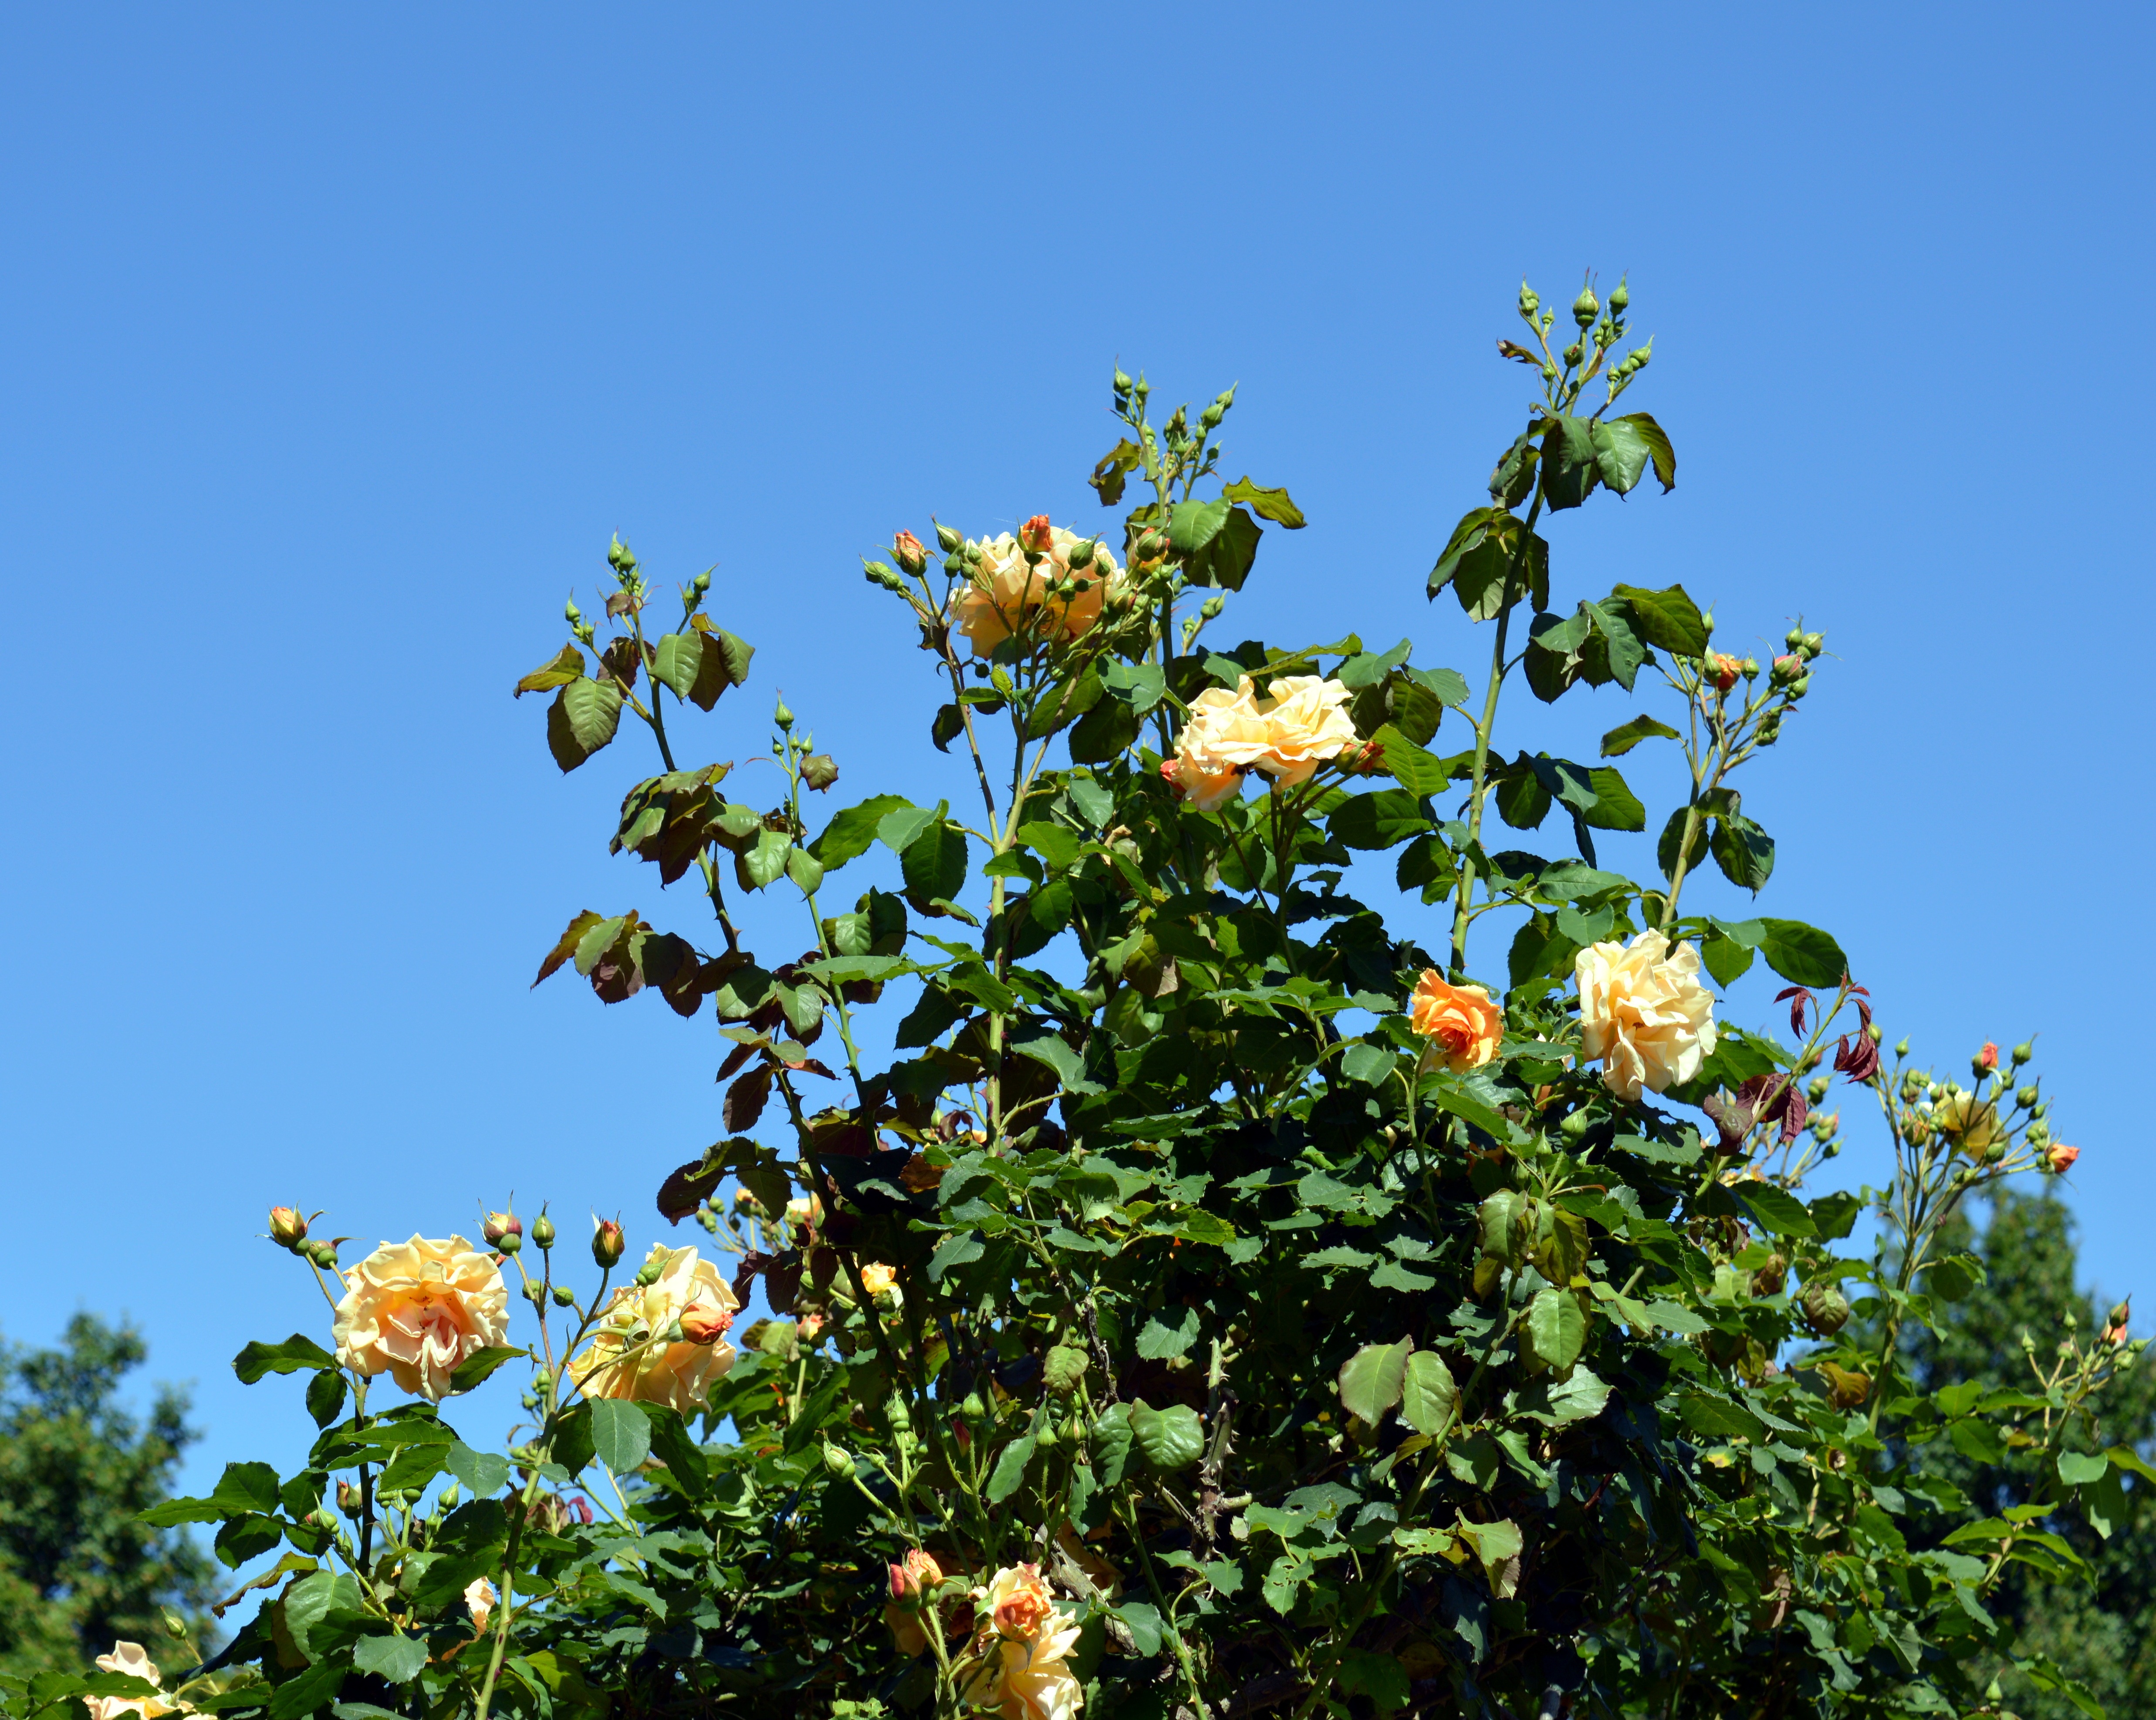
nature, blossom, plant, sky, meadow, flower, bloom, bush, rose, romantic, botany, yellow, garden, flora, wildflower, roses, shrub, thorns, floribunda, rose bloom, rosebush, flowering plant, garden roses, rose hedge, rose family, rose bud, land plant, open grills